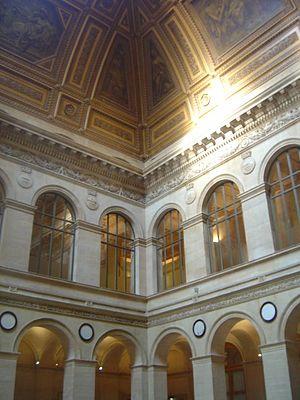
Le Palais Brongniart, à Paris (ancienne Bourse)